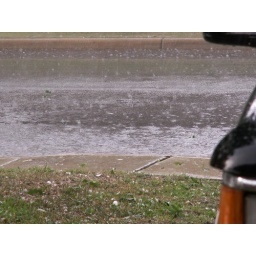
The street by the house